1940 Auckland Rugby League season

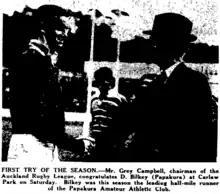
Desmond Bilkey of Papakura being congratulated on his try by chairman Campbell

Roy Mansill debuted for Mount Albert. He was the Auckland amateur sprint champion and the son of Arthur Mansill who played a generation earlier for Newton Rangers. Roy enlisted in the NZ air force as a pilot and was killed on a training flight at RNZAF Base Ohakea in 1945. In the match between Richmond and Marist, Frank Furnell broke his left arm and was taken by ambulance to Auckland Hospital. His arm was set and he was later discharged. Desmond Bilkey of the Papakura side scored the first try of the season and after the match was congratulated by chairman Campbell. Bilkey had recently become the leading half mile runner at the Papakura Athletic Club which was also based at Prince Edward Park in Papakura as was the rugby league club. He enlisted shortly after this photo was taken and went to war. He was wounded in 1945 before returning to New Zealand.